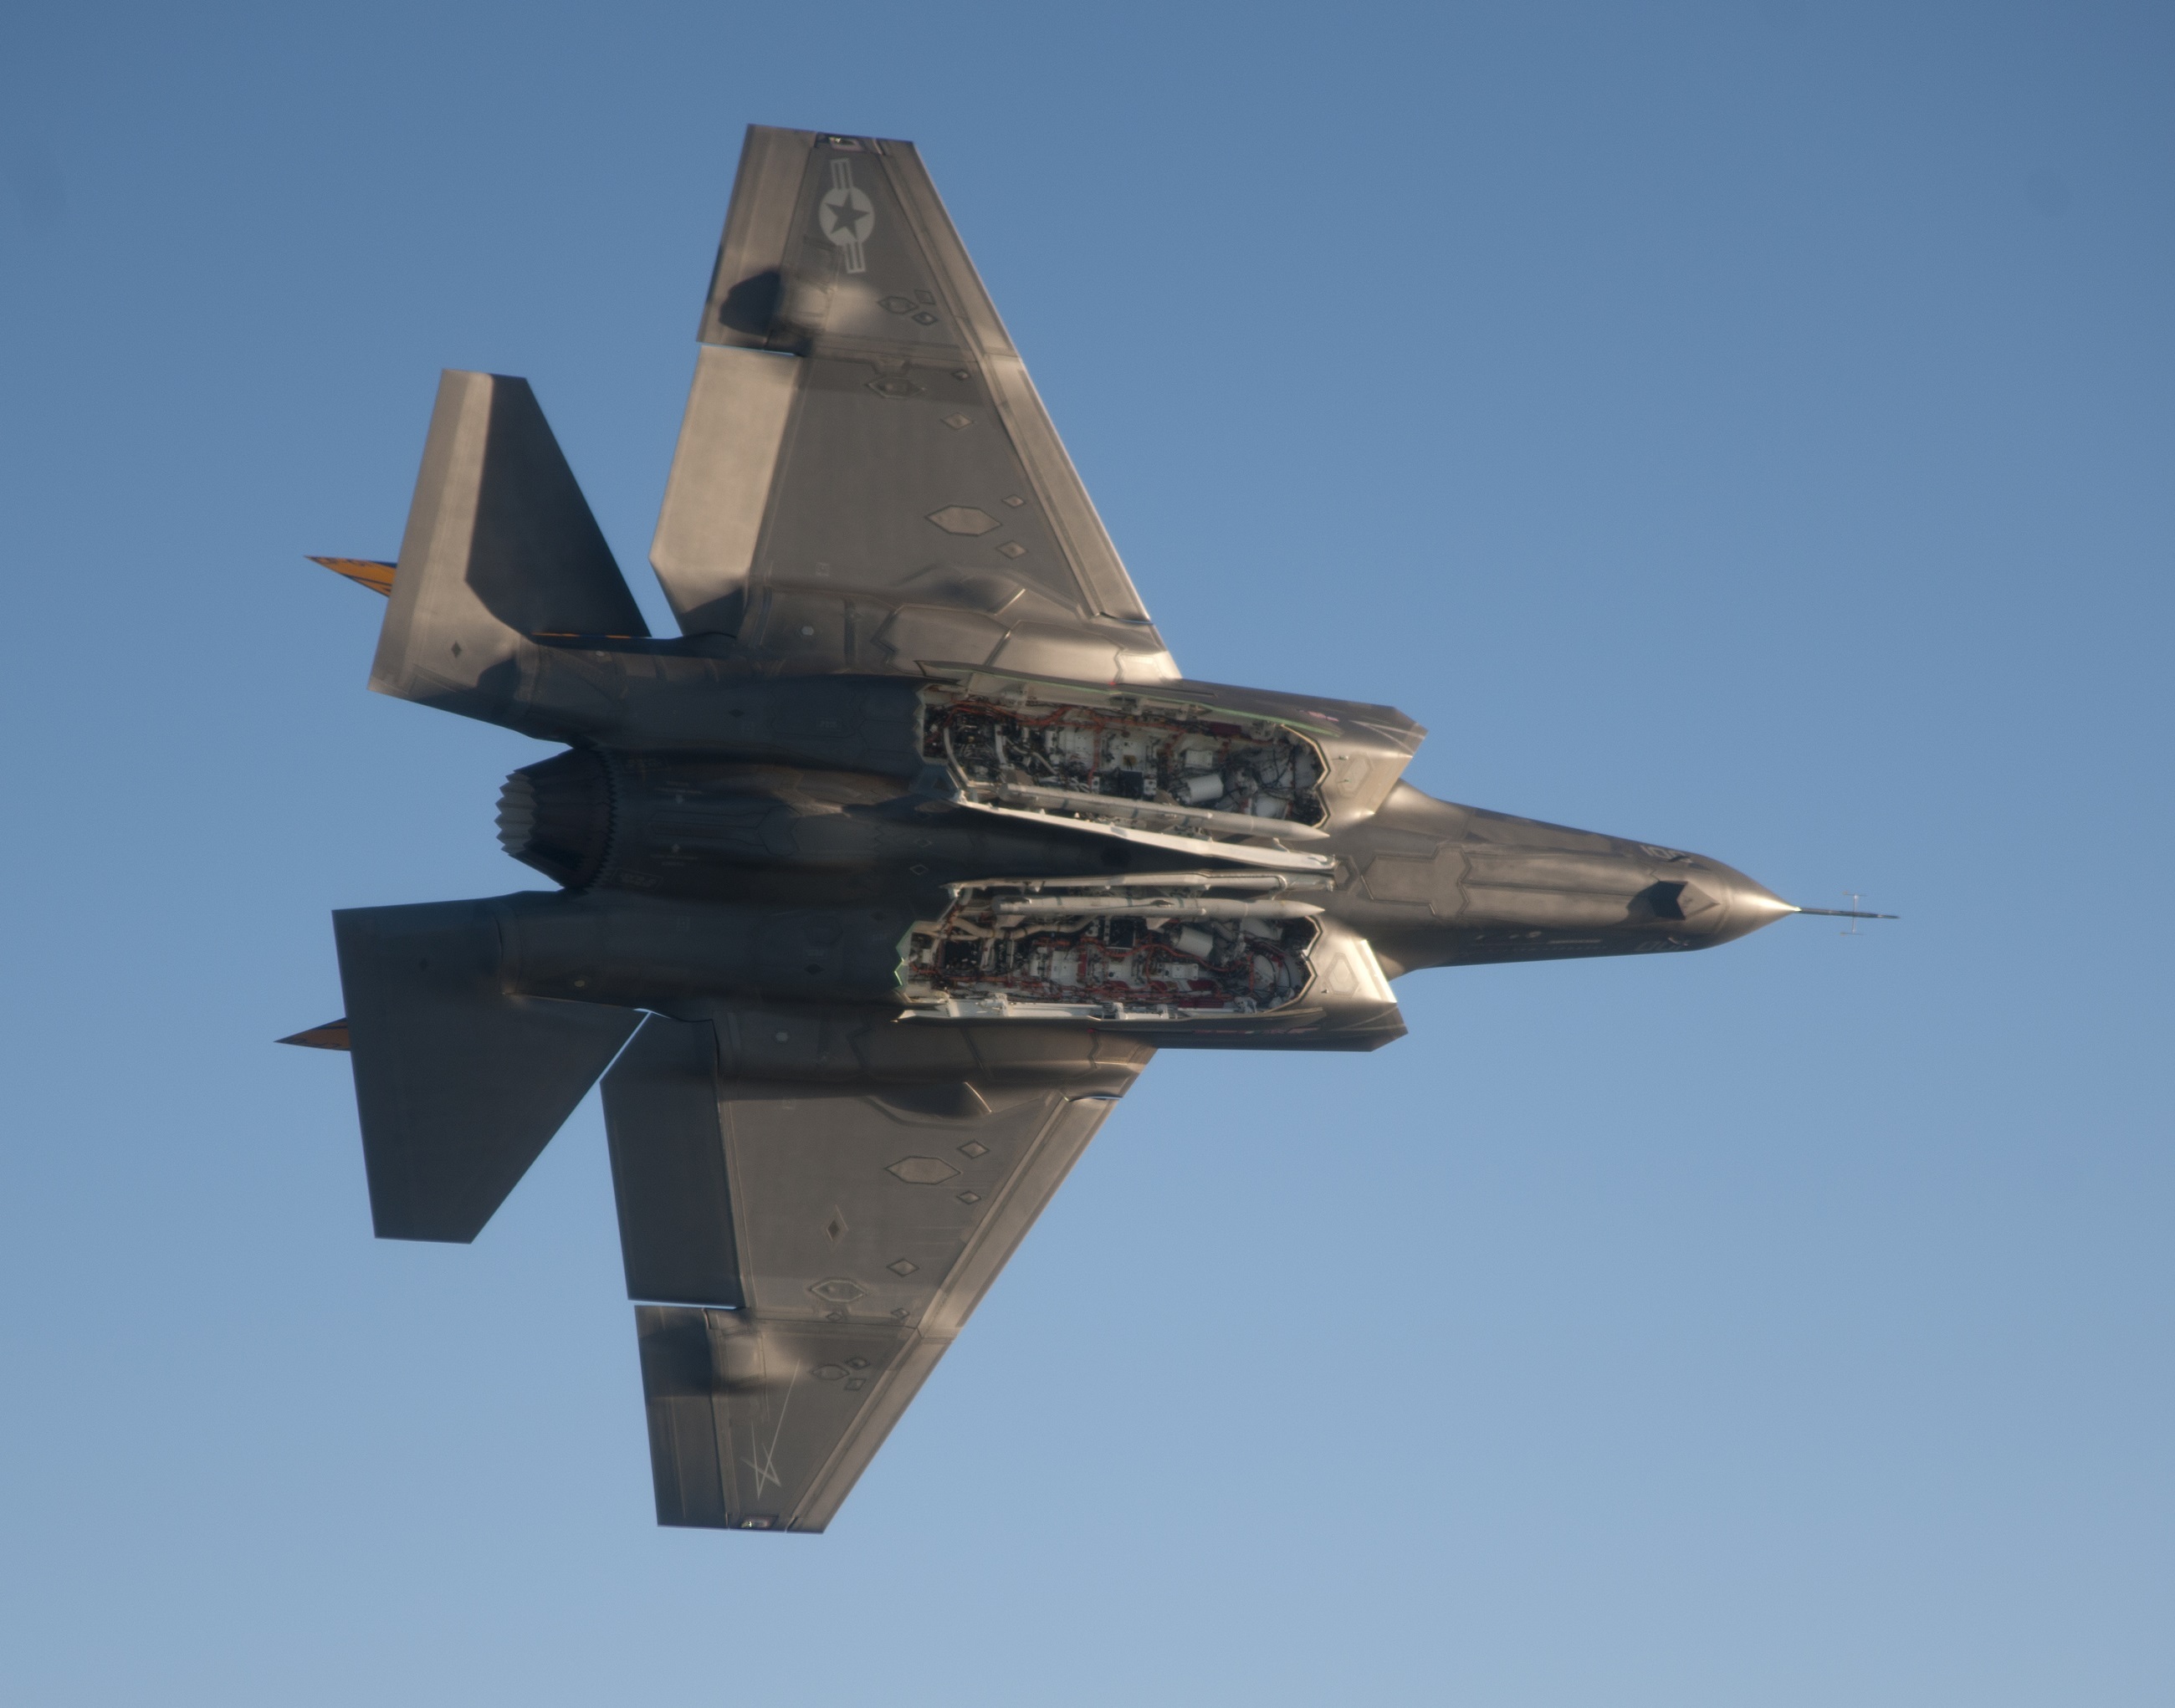
wing, flying, airplane, plane, aircraft, vehicle, aviation, flight, usa, bomber, fighter, defense, air force, jet aircraft, fighter aircraft, military aircraft, f 35, lightning ii, military jet, atmosphere of earth, mcdonnell douglas fa 18 hornet, sukhoi su 35bm, mcdonnell douglas f 15 eagle, lockheed martin, lockheed martin f 22 raptor, lockheed martin f 35 lightning ii, stealth aircraft, mcdonnell douglas f 15e strike eagle